Battle of Mirbat

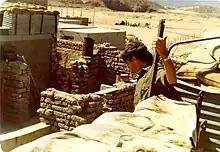
Inside the BATT House at Mirbat

Captain Kealy and Trooper Tobin made a run to the artillery piece. Upon reaching it, they dived in to avoid increasingly intense gunfire from the Adoo. Sekonaia continued to fire on the attackers, propped up against sand bags after being shot through the stomach (the bullet narrowly missing his spine). The Adoo threw several hand grenades, but only one detonated, exploding behind the emplacement with no one injured. During the battle, Trooper Tobin attempted to reach over the body of Talaiasi. In so doing, Tobin was mortally wounded when a bullet struck his face. By this time, BAC Strikemaster light-attack jets of the Sultan of Oman's Air Force had arrived and began strafing the Adoo in the Jebel Ali. With a low cloud base making for low-altitude attack runs, only machine-guns and light rockets were used. One of the Strikemasters was sufficiently damaged by Adoo fire that it had to return to base before using up all its weapons. Reinforcements arrived from G Squadron and, defeated, the PFLOAG withdrew at about 12:30. All wounded SAS troopers were evacuated, and given medical treatment. Trooper Tobin eventually died in hospital, directly to the gunshot wound to his face.